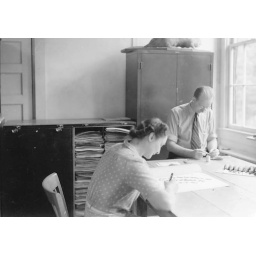
Staff at work in naturalist workshop sitting at table by window. Circa 1935. Nps.